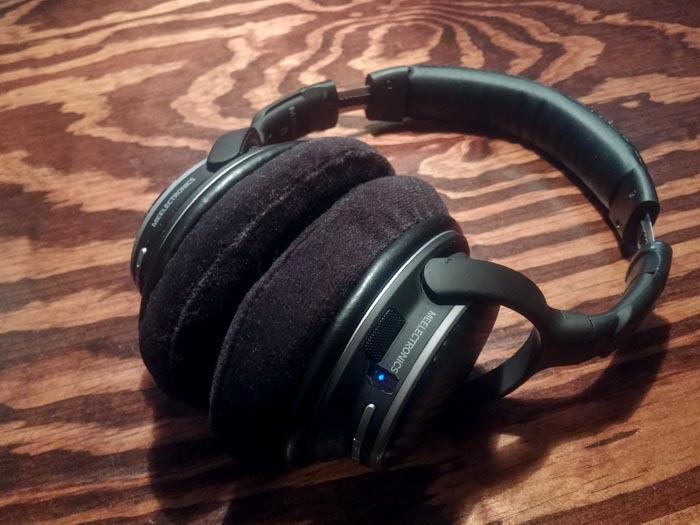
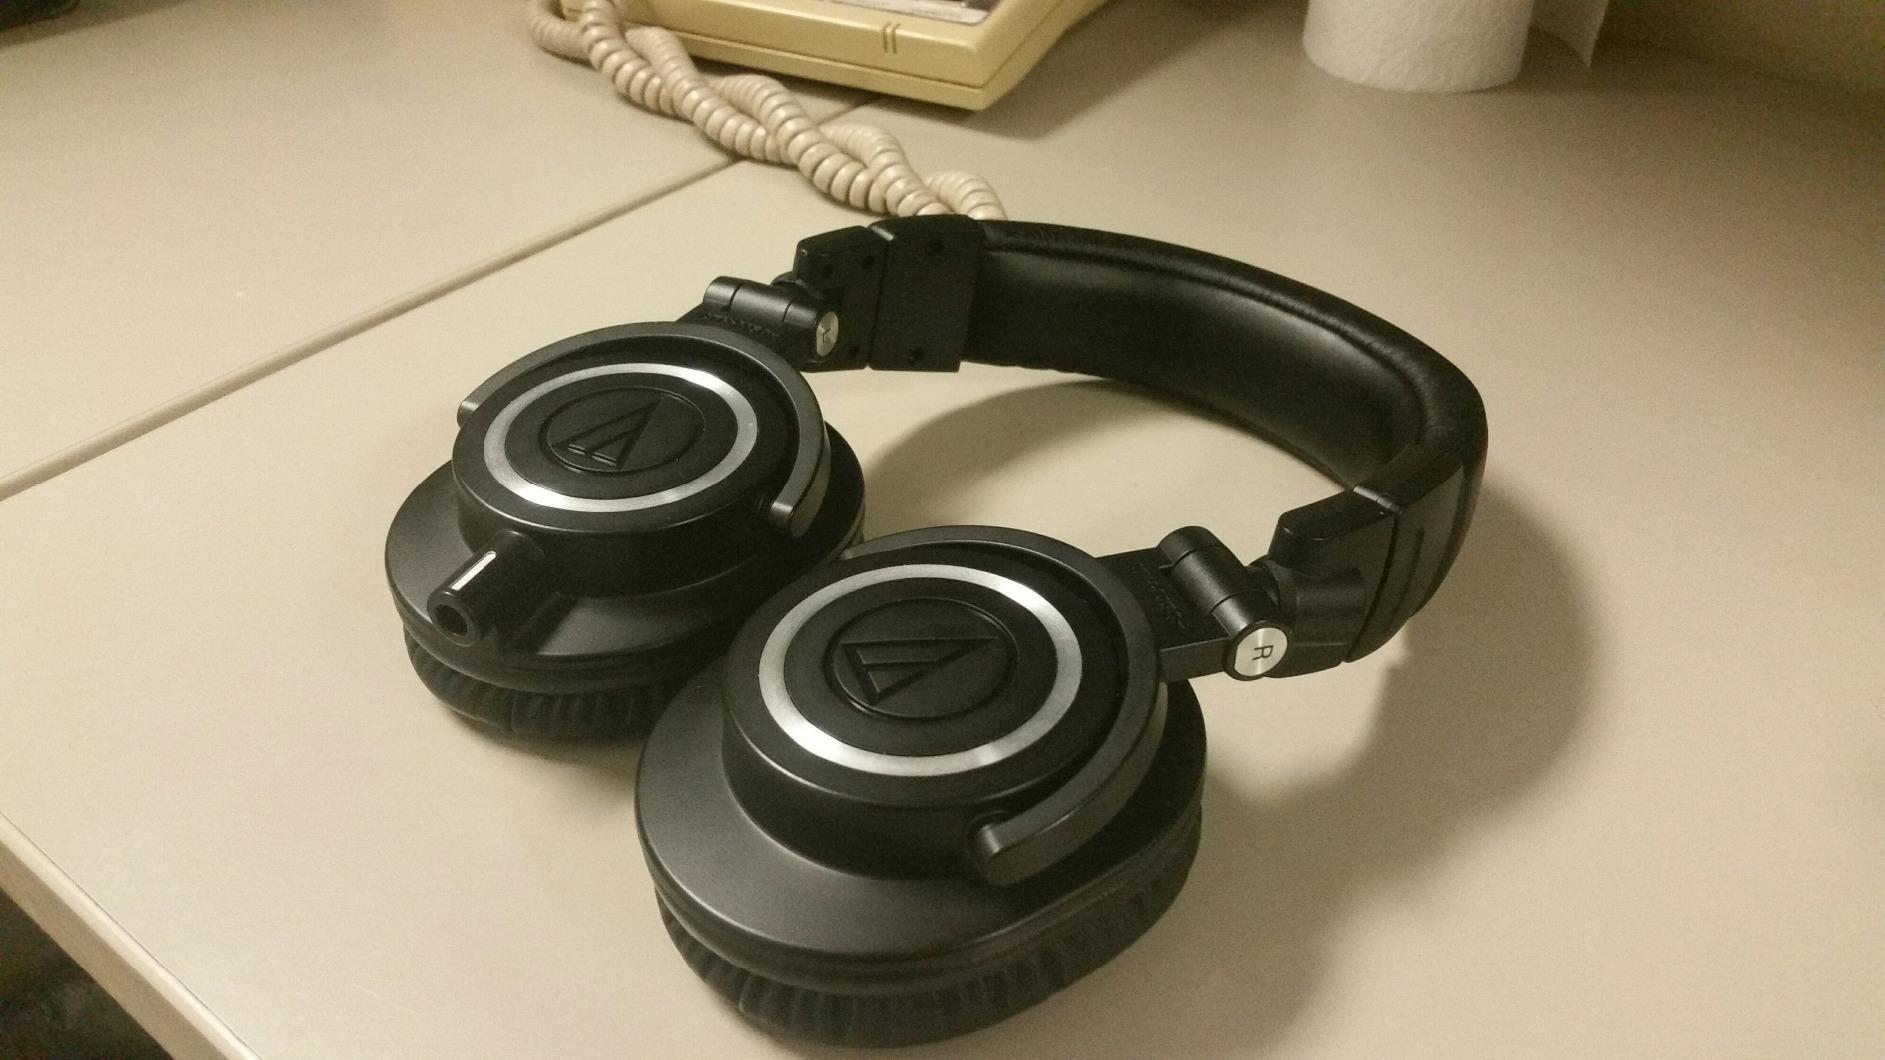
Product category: headphones
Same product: no